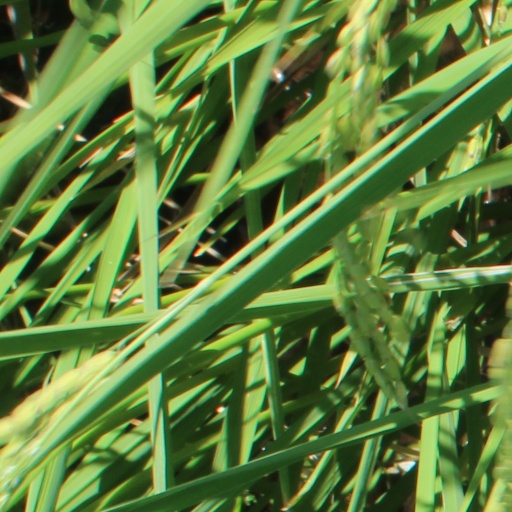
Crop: rice